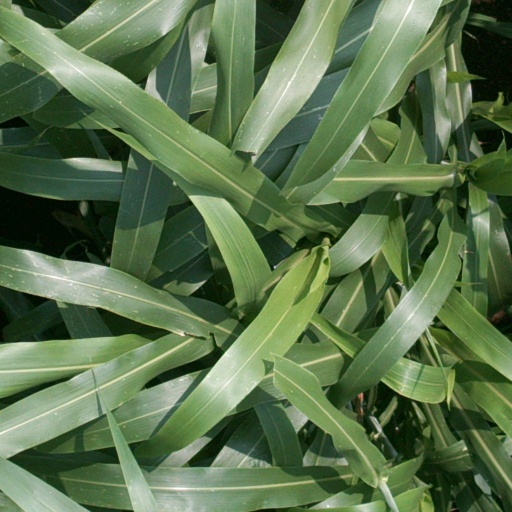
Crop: sorghum